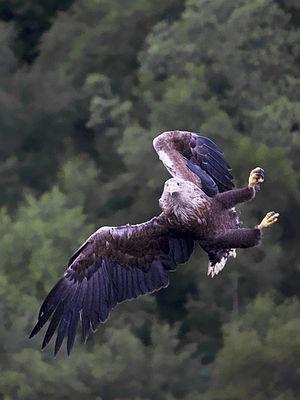
Le Pygargue à queue blanche appelé également grand aigle de mer, aigle barbu, huard, orfraie ou encore haliète albicille, est une espèce de rapace de grande envergure de la famille des Accipitridae.